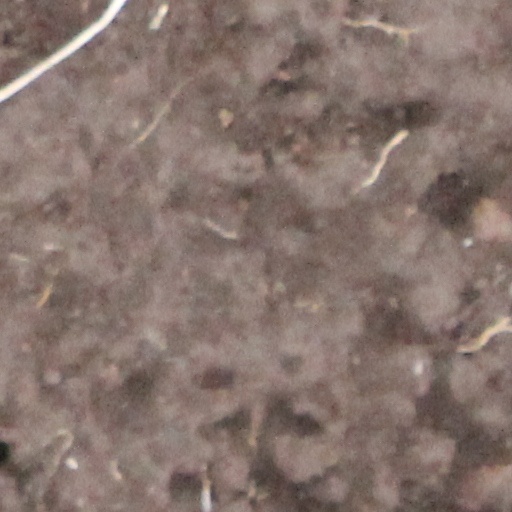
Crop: wheat